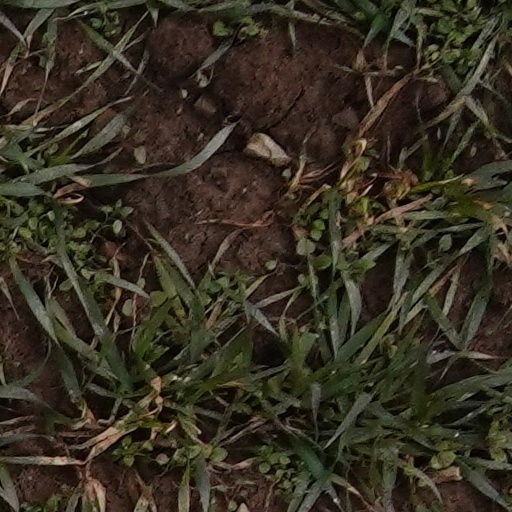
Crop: wheat